Nellie Fassett

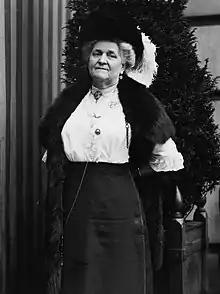
Nellie Fassett Crosby

Nellie Fassett was an American feminist, political organizer, and suffragette during the 1890s through 1920s in New York City.